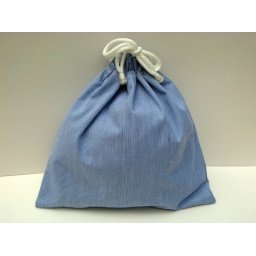
Small wet bag in railroad stripe